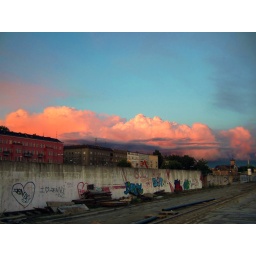
red clouds over the spree